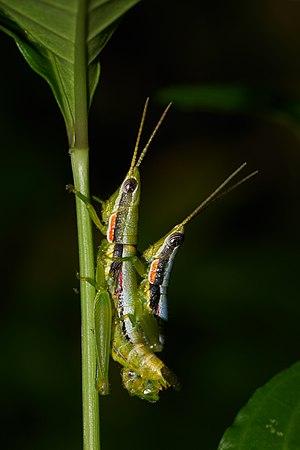
Accouplement de Neorthacris simulans. Ces criquets de la famille des Pyrgomorphidae sont originaire du sous-continent indien. Magyar: A szöcskék öregcsaládjába tartozó Neorthacris simulans (Kadavúr, India) Italiano: Accoppiamento fra due cavallette della specie Neorthacris simulans. 한국어: 짝짓기 중인 섬서구메뚜기과의 한 종류.(Neorthacris simulans) Македонски: Пар скакулци од видот Neorthacris simulans (мажјак и женка).